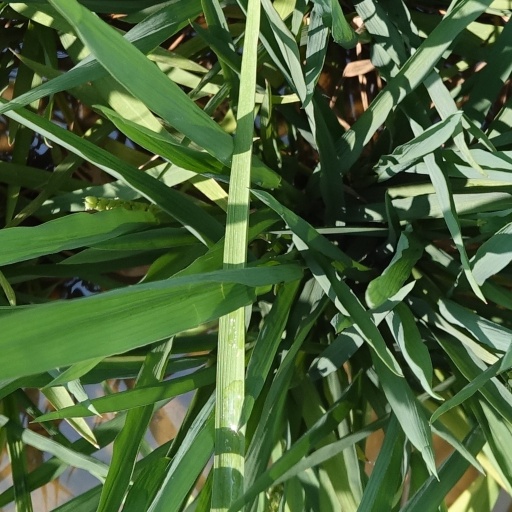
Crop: rice